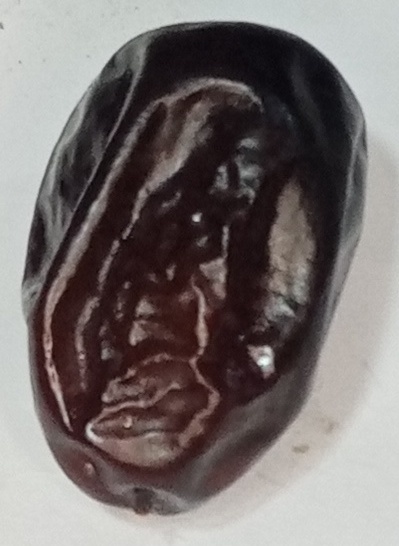
Variety: kupro
Size: large
Grade: grade-2